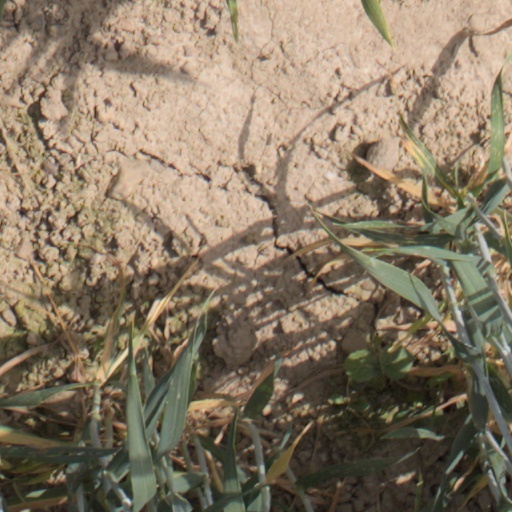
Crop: wheat